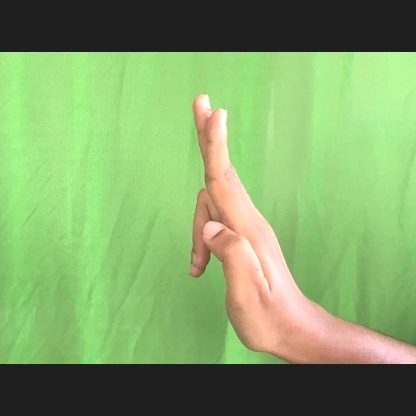
Mudra: Ardhapathaka